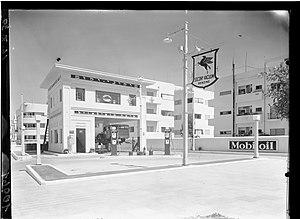
ExxonMobil Corporation est une société pétrolière et gazière américaine, dirigée par Darren Woods et dont le siège social est situé à Irving, dans la banlieue de Dallas.